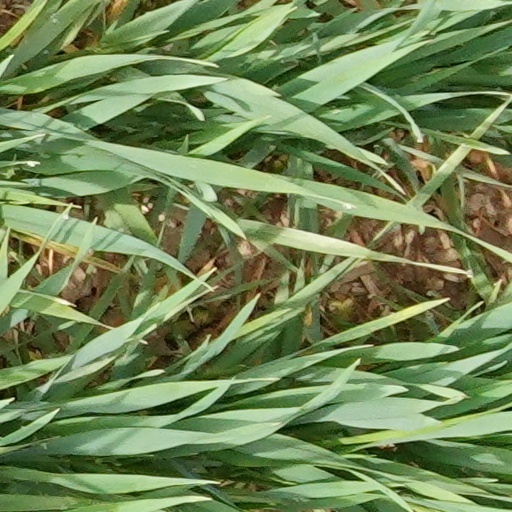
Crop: wheat